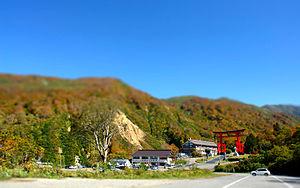
Le mont Yudono s'élève à 1 504 m d'altitude. Il fait partie des Trois monts Dewa.